Epping Forest

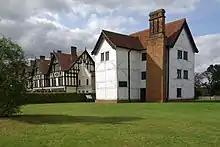
Queen Elizabeth's Hunting Lodge, Chingford

The area that became Epping Forest has been continuously wooded since Neolithic times. Embankments of two Iron Age hill forts – Loughton Camp and Ambresbury Banks – can be found in the woodland, but pollen profiles show that Iron Age occupation had no significant effect on woodland cover. The former small leaved lime (also known as pry or linden) dominated woodland permanently changed during the Anglo-Saxon period, possibly as a result of the selective cutting of trees. Today's beech-birch and oak-hornbeam-dominated forest may be the result of partial forest clearance in Saxon times.